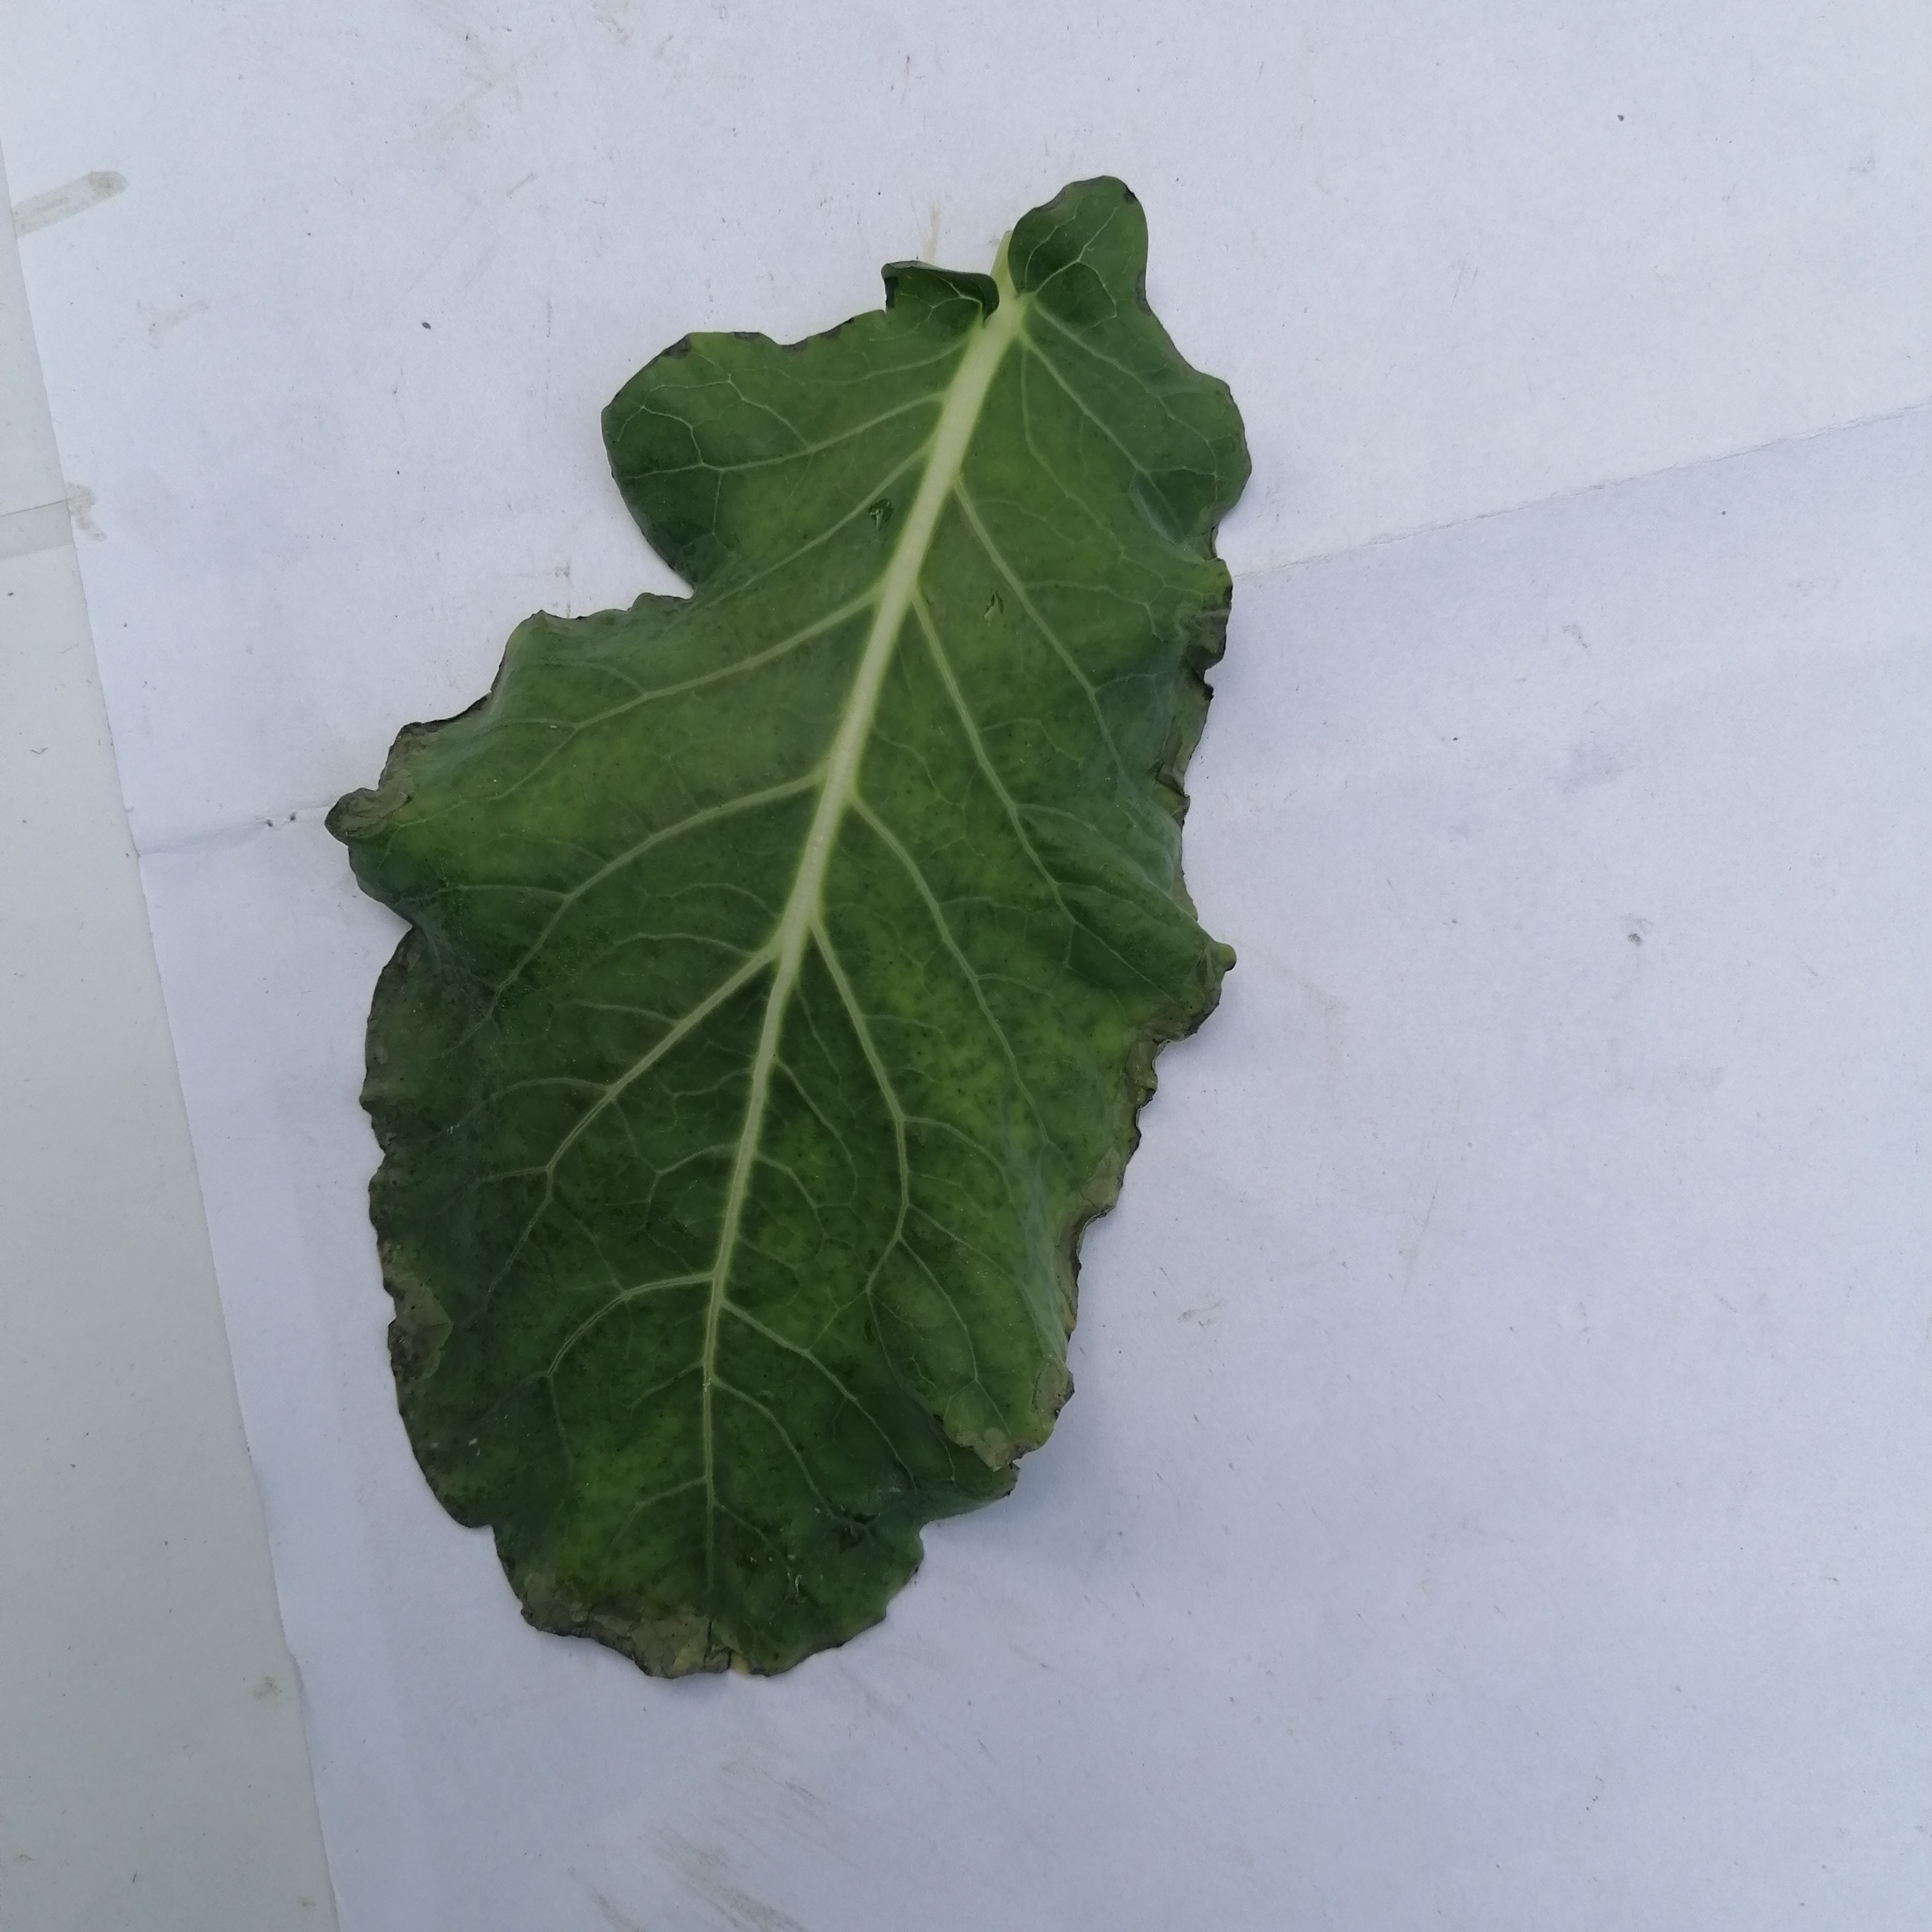
Label: Black Rot